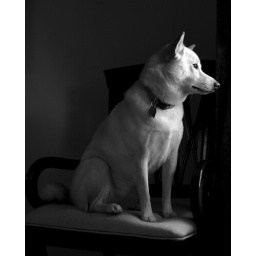
Keira's fav seat in the house